Gershom Bartlett

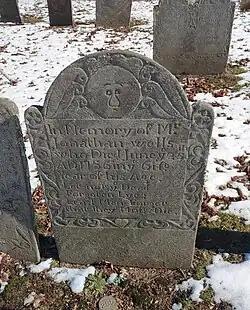
Schist headstone carved by Gershom Bartlett in the Old Burial Ground of Colchester, CT

Gershom Bartlett (February 19, 1723 – December 23, 1798) was a stone carver who carved tombstones in colonial Connecticut and Vermont. His carved gravestones are widespread in colonial burying grounds in eastern Connecticut as well as towns in Vermont and New Hampshire near the Connecticut River.